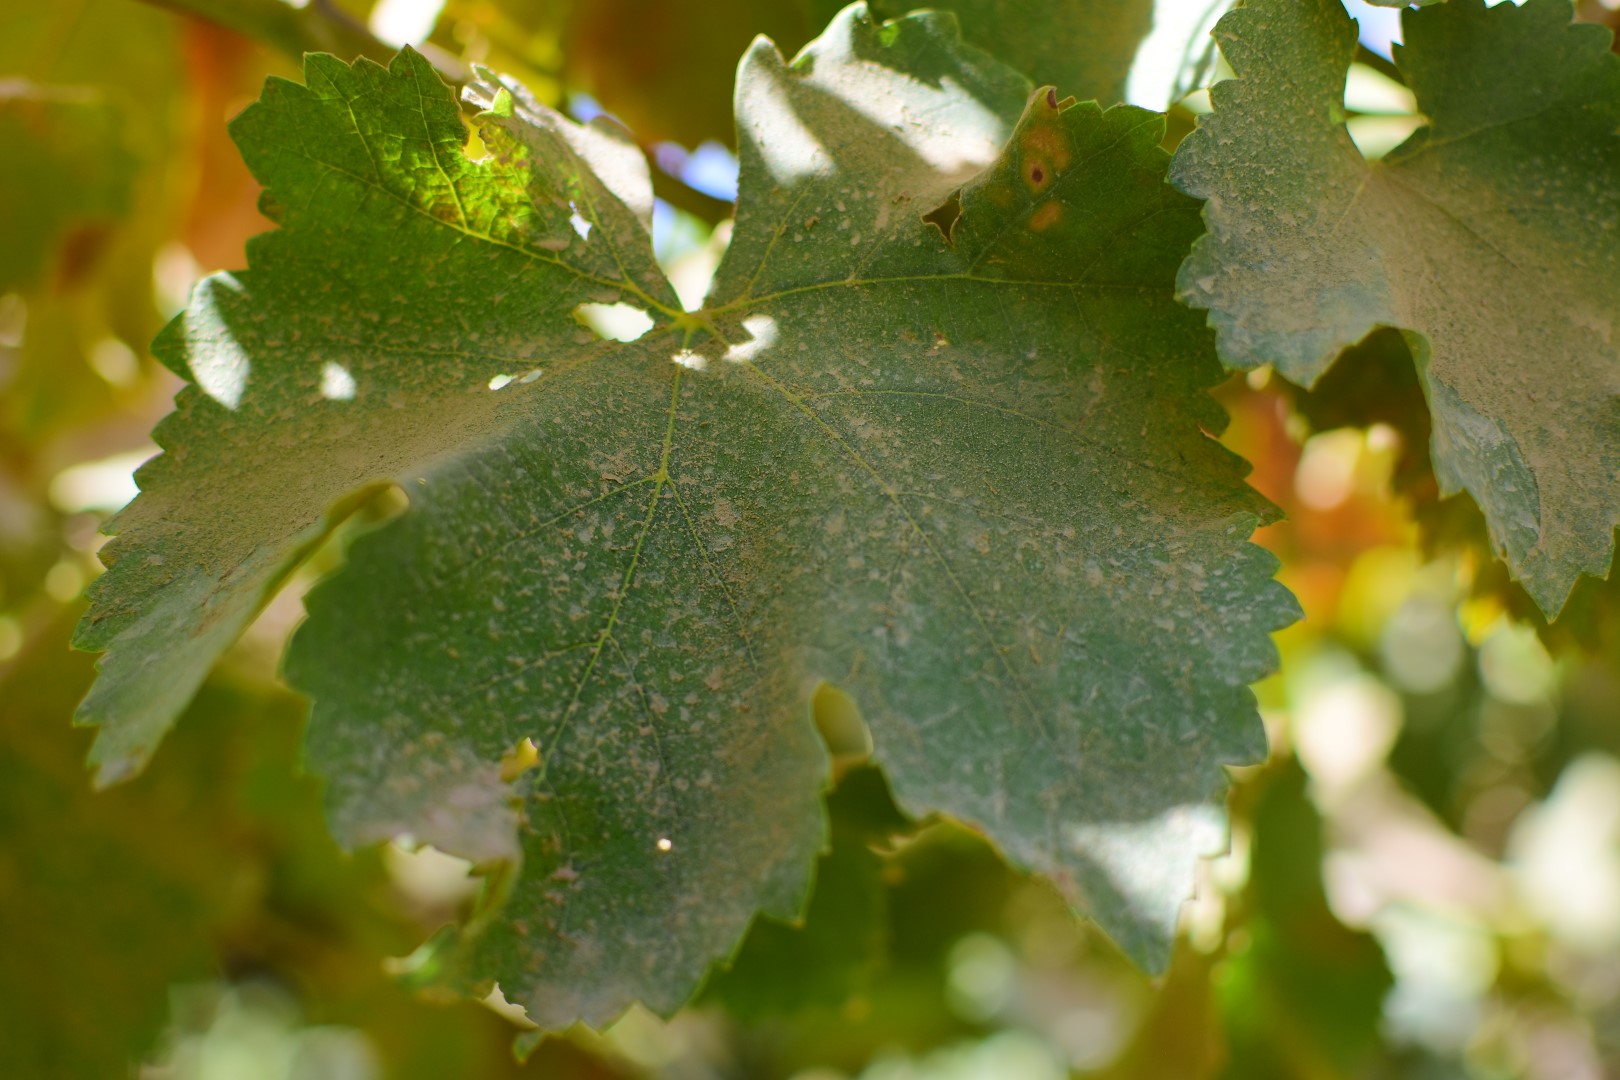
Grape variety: Frinsi